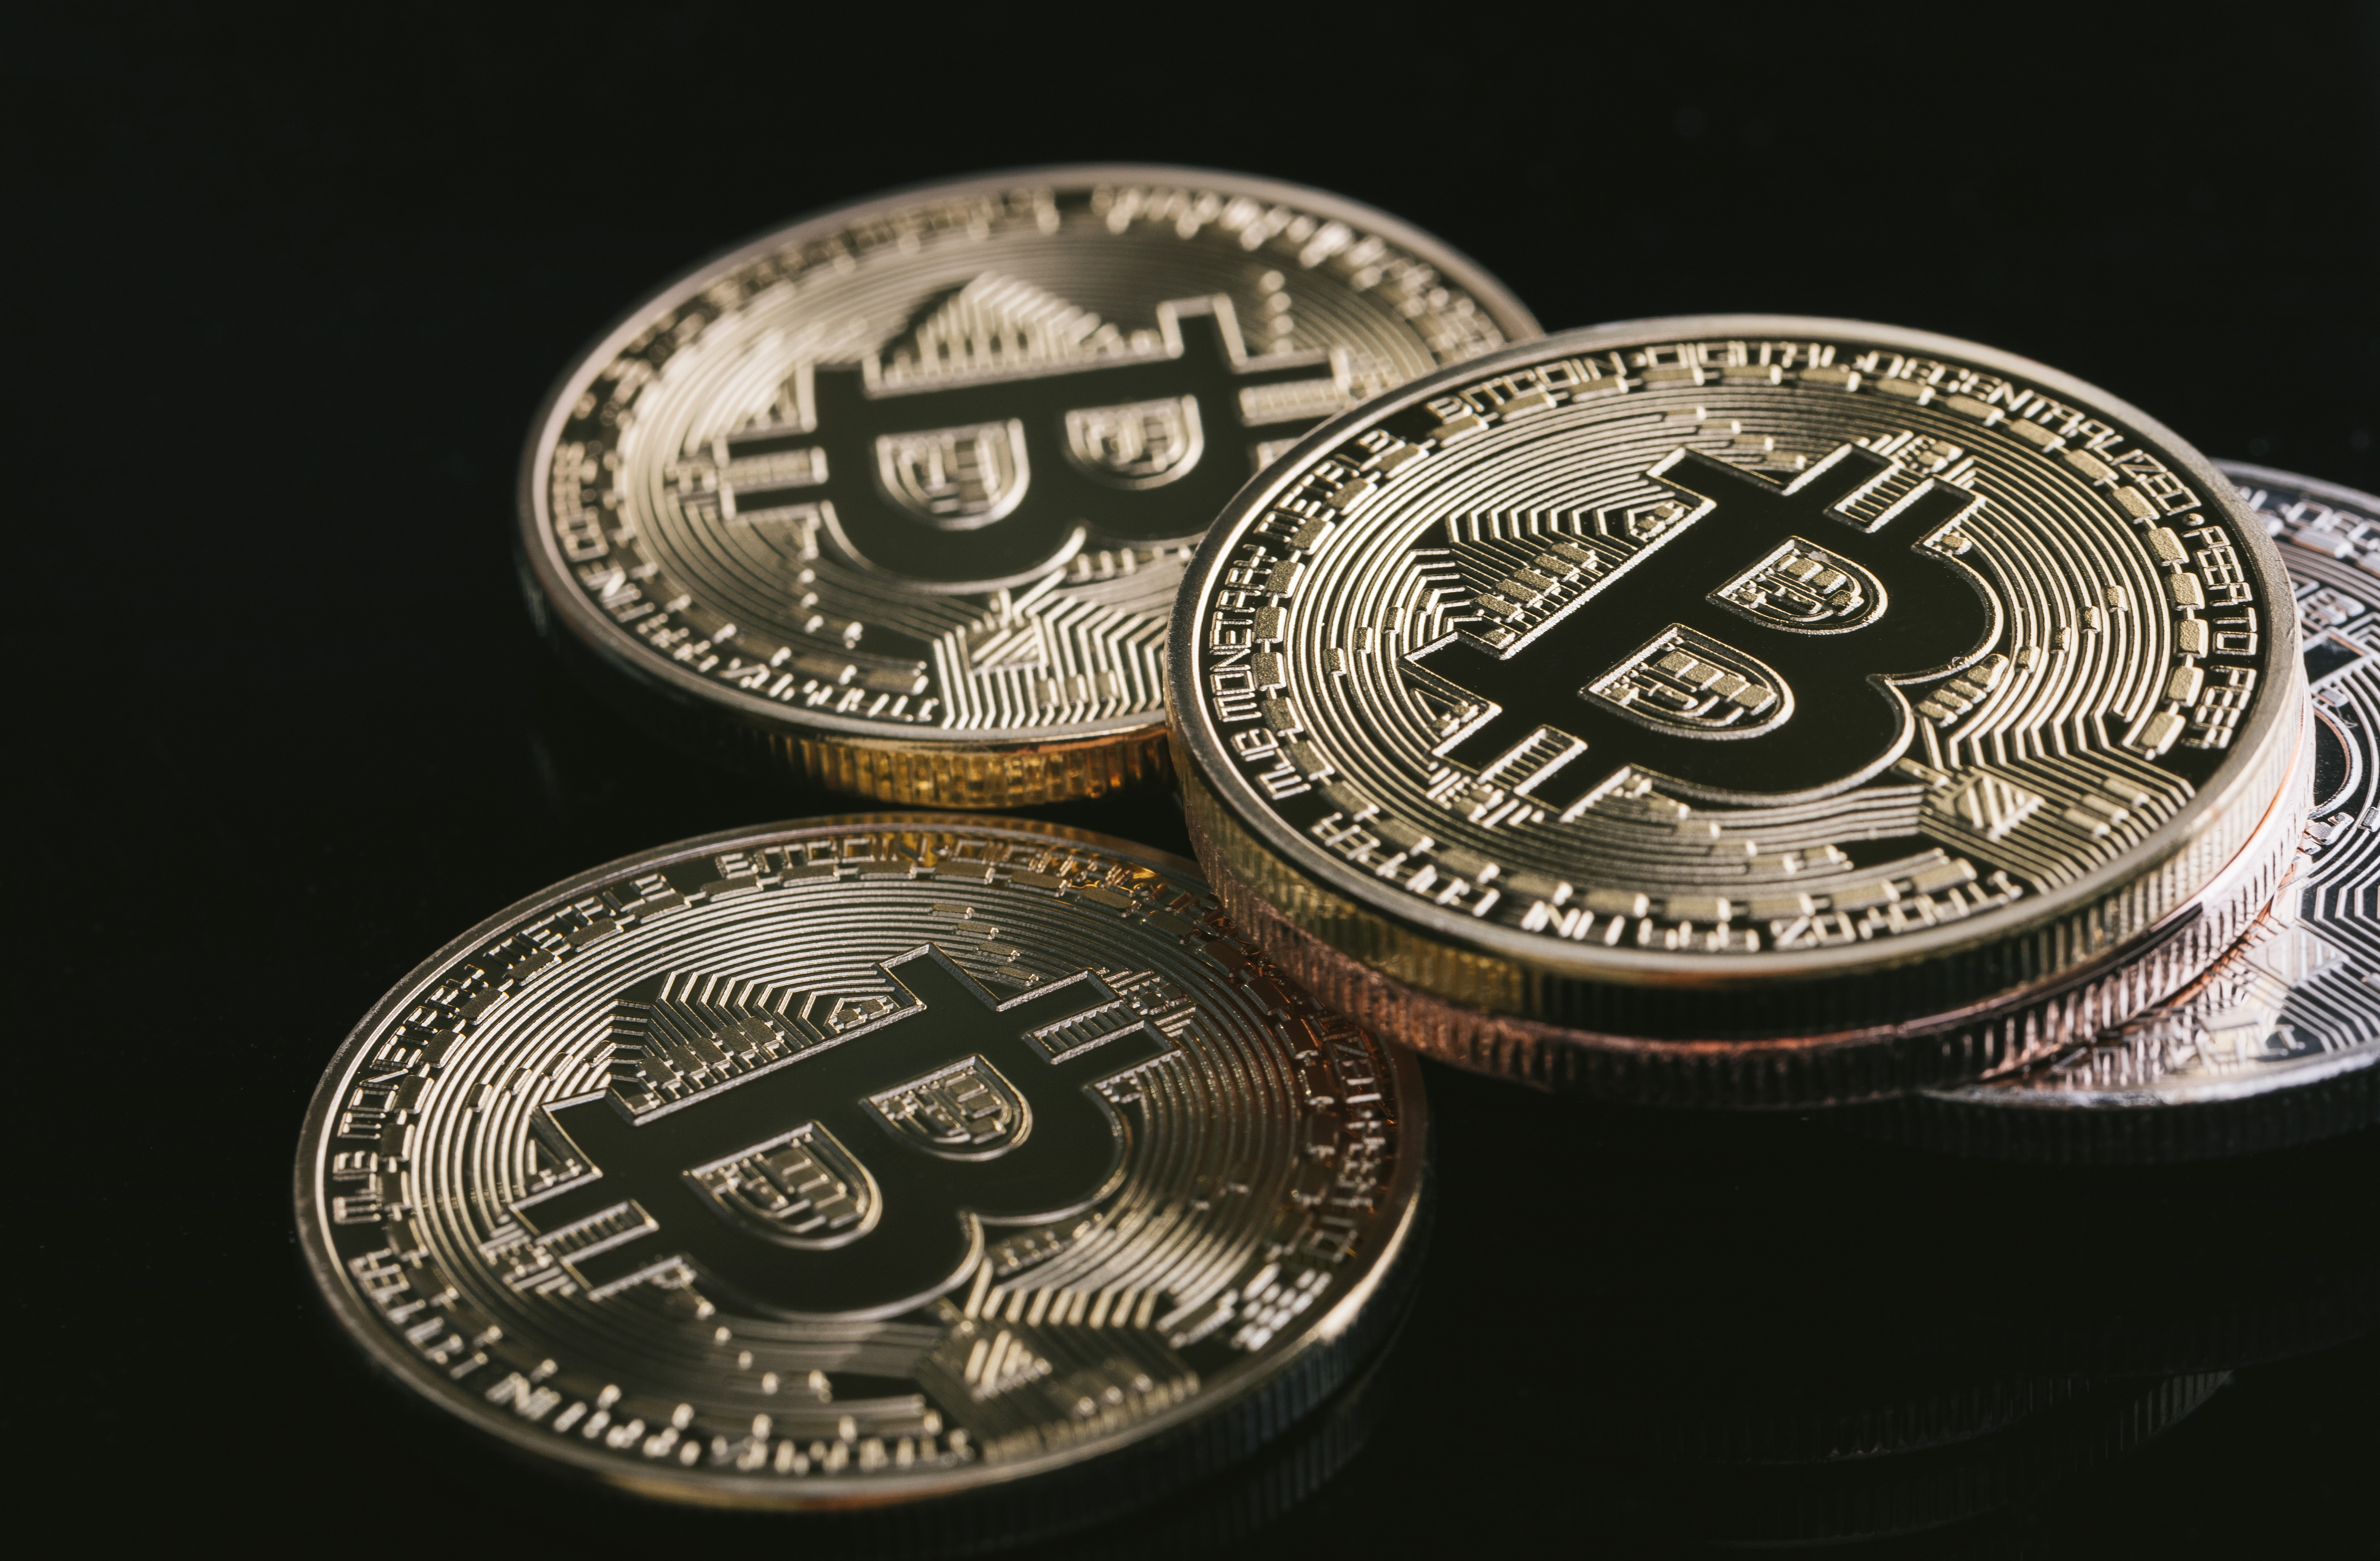
bitcoin, money, coin, currency, cash, metal, silver, saving, money handling, close up, stock photography, photography, nickel, copper, treasure, gold, dollar